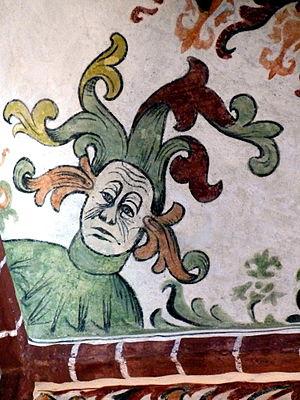
L'histoire du théâtre catalan est l'histoire de l'ensemble de la production théâtrale en langue catalane.